John Mahoney

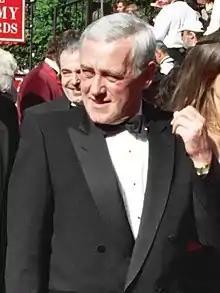
Mahoney in 1994

Charles John Mahoney (June 20, 1940 – February 4, 2018) was an English-American actor. He played retired police officer Martin Crane on the NBC sitcom "Frasier" from 1993 to 2004, receiving nominations for two Golden Globe Awards and two Primetime Emmy Awards.